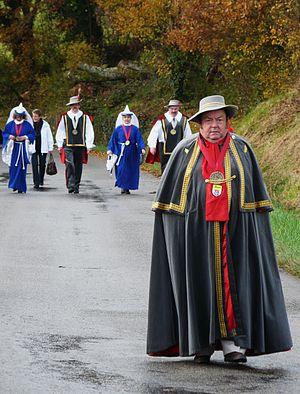
La confrérie de la dinde de Licques arrive. Foire aux dindons de Varaignes, Dordogne, France.
Varaignes est une commune française située dans le département de la Dordogne, en région Nouvelle-Aquitaine.
Les confréries sont, à l'origine et dans le monde occidental, des groupements de laïcs chrétiens fondés en vue de favoriser une entraide fraternelle ou pour animer et développer une tradition religieuse spécifique. Cette forme d'association à base religieuse et à but profane remonte à l'Antiquité, comme l'atteste par exemple le Testament du Lingon; elles prennent un grand développement dans les nations chrétiennes au Moyen Âge. Elles existent aussi, ailleurs, dans le monde et en particulier en Afrique sub-saharienne.